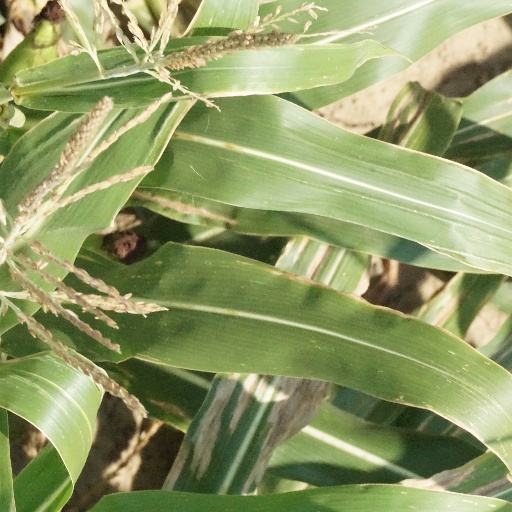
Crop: maize; corn